Bottlenose dolphin

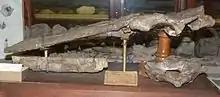
The fossil species "Tursiops osennae"

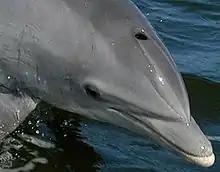
Photo of dolphin above surface

Bottlenose dolphins have been known to hybridize with other dolphin species. Hybrids with Risso's dolphin occur both in the wild and in captivity. The best known hybrid is the wholphin, a false killer whale–bottlenose dolphin hybrid. The wholphin is fertile, and two currently live at the Sea Life Park in Hawaii. The first was born in 1985 to a female bottlenose. Wholphins also exist in the wild. In captivity, a bottlenose dolphin and a rough-toothed dolphin hybridized. A common dolphin–bottlenose dolphin hybrid born in captivity lives at SeaWorld California. Other hybrids live in captivity around the world and in the wild, such as a bottlenose dolphin–Atlantic spotted dolphin hybrid.